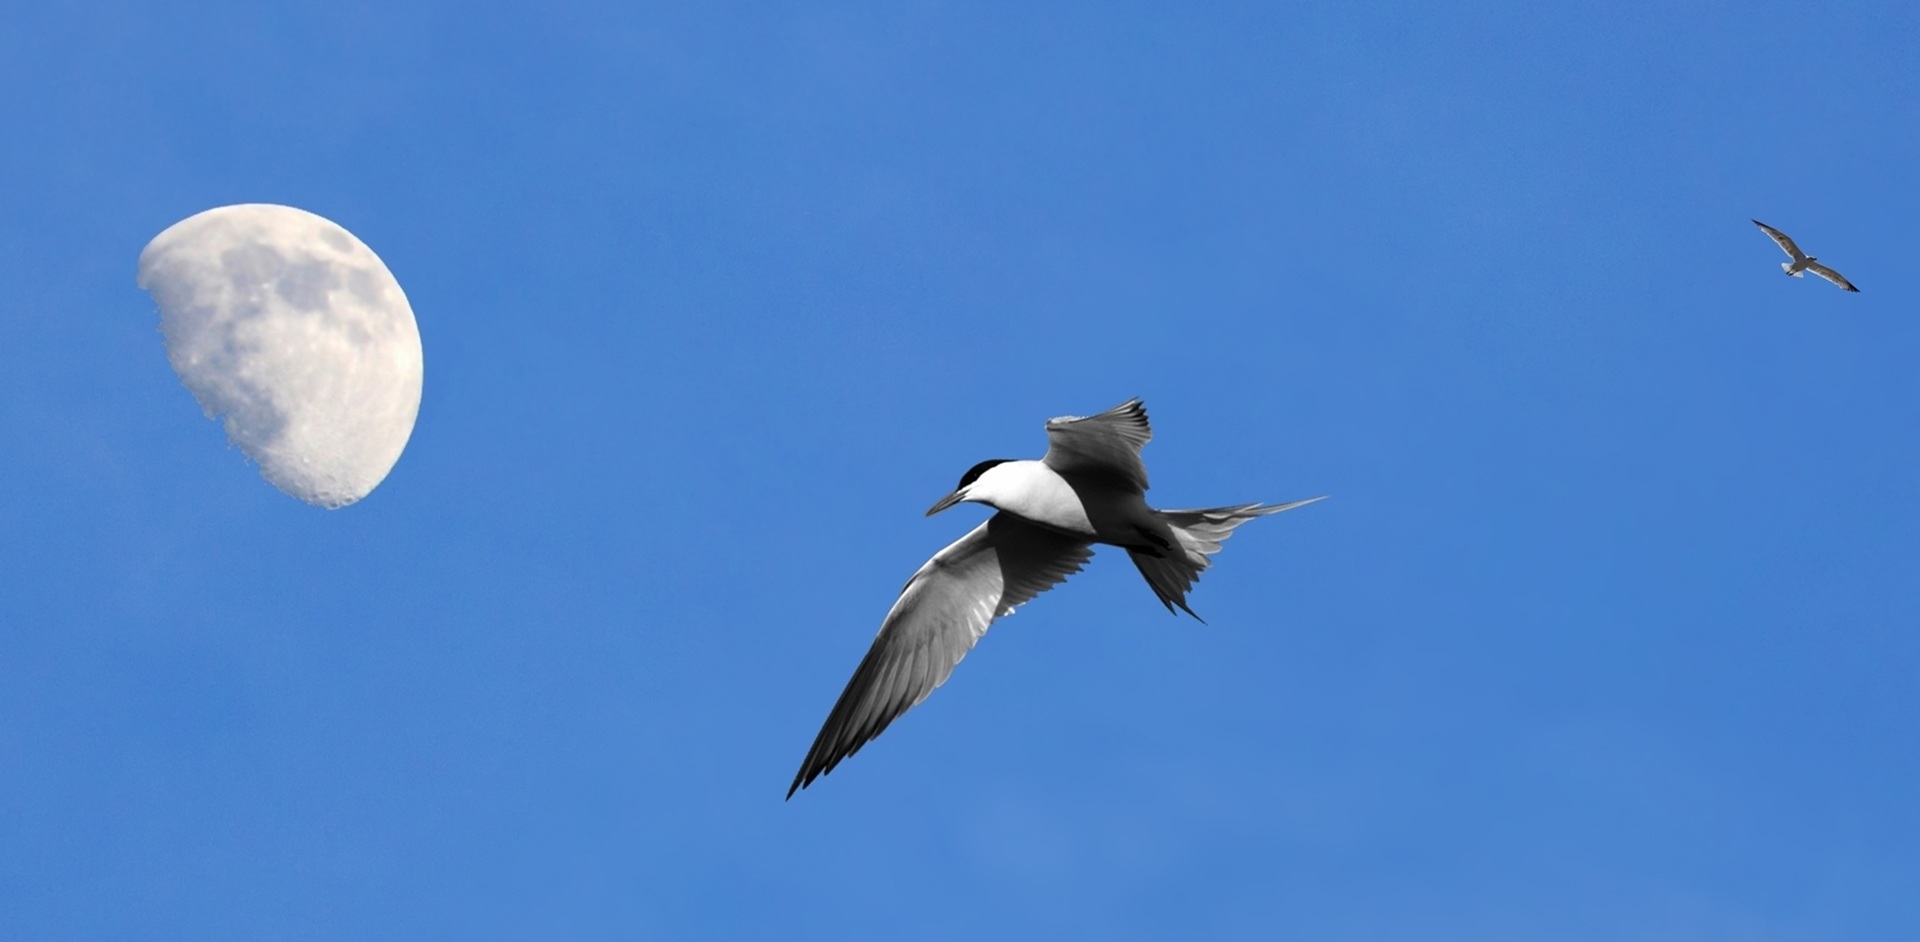
nature, bird, wing, sky, seabird, seagull, flight, moon, blue sky, vertebrate, day, ceu, bird migration, animal migration